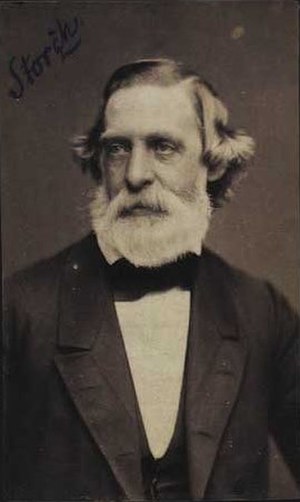
Frederik Ludvig Storch
F.L. Storch